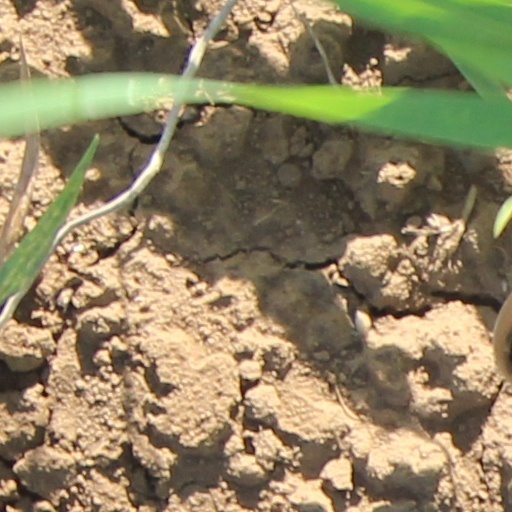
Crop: wheat